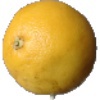
Label: white_grapefruit